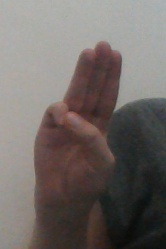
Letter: thaa